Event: Ecuador Earthquake
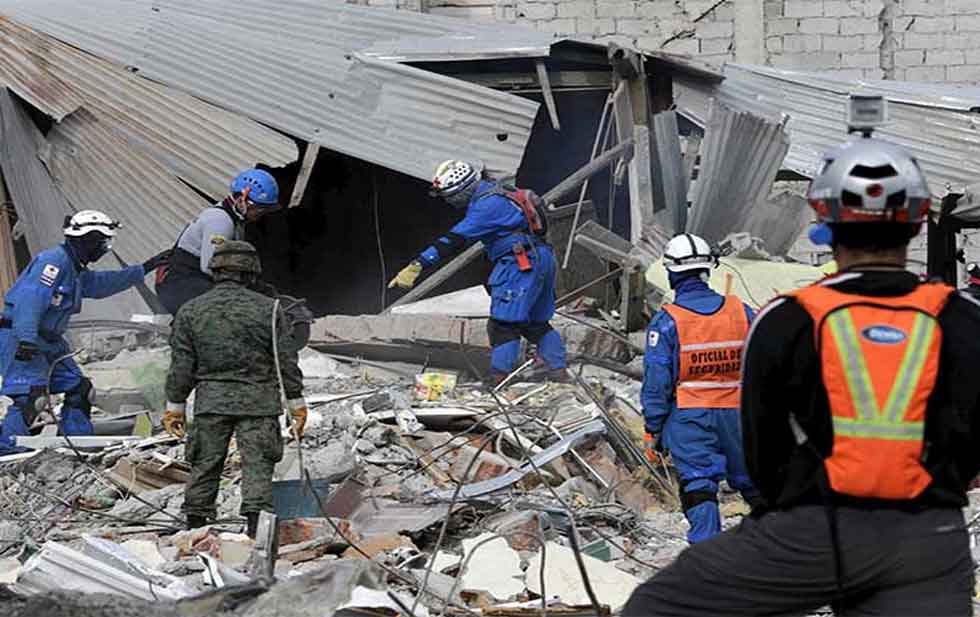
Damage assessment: damage